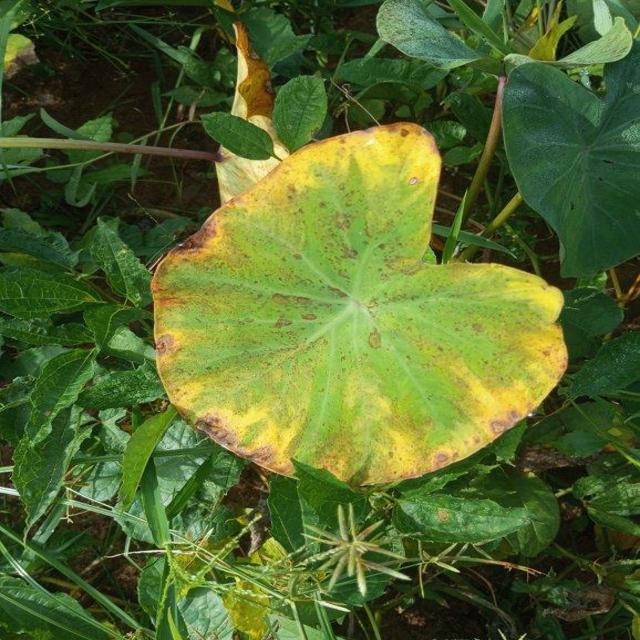
Label: Mid_Blight